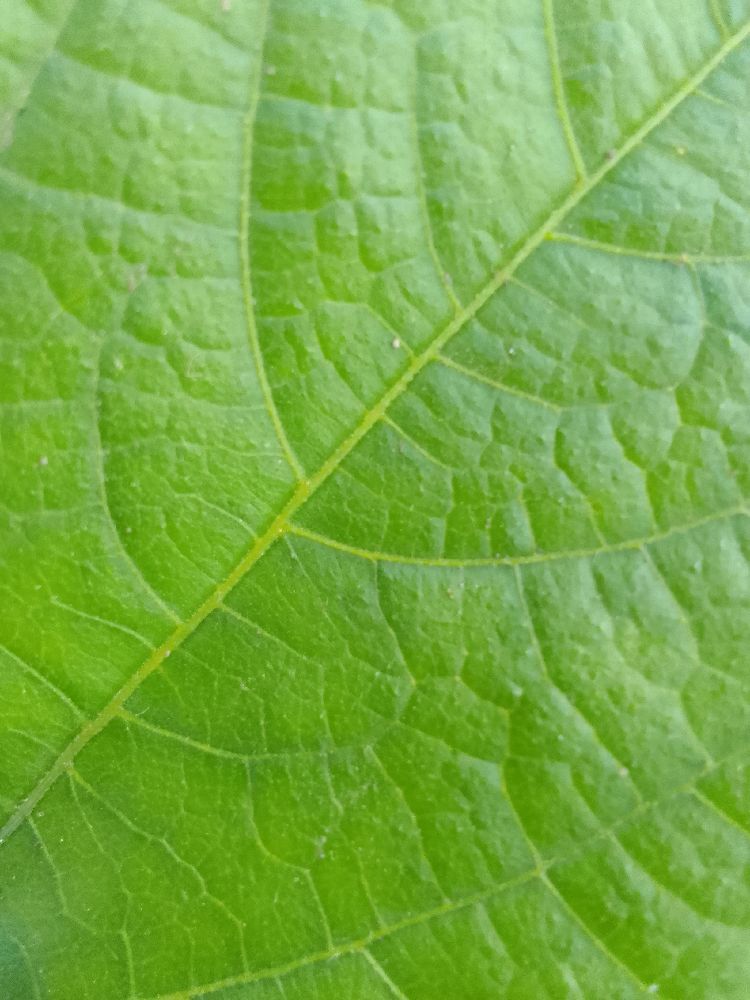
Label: healthy